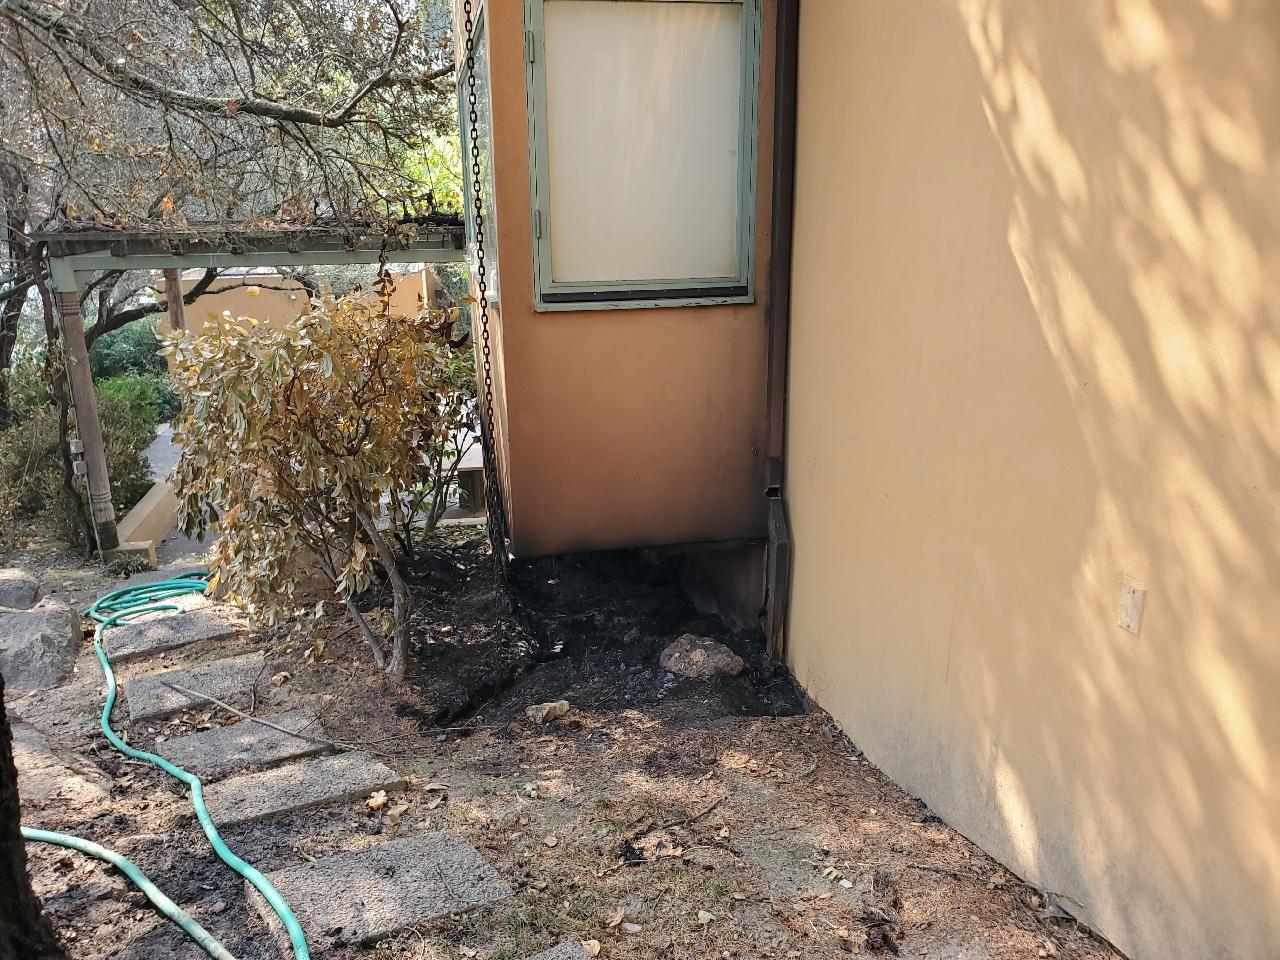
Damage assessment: affected